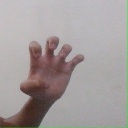
अक्षर: झ